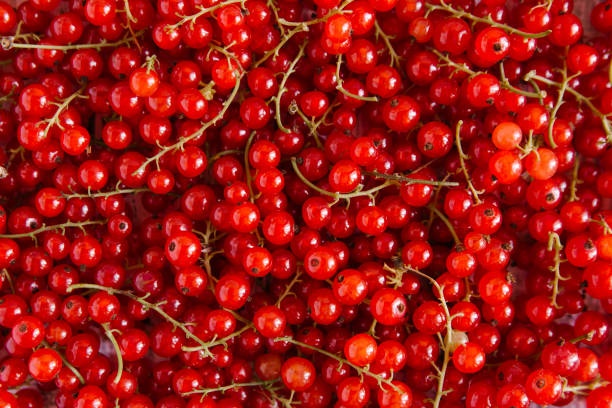
Label: redcurrant